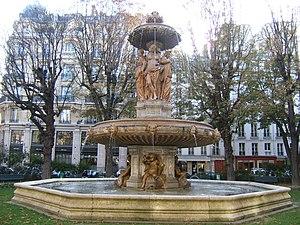
Cet article recense les fontaines du 2ᵉ arrondissement de Paris, en France.
La fontaine Louvois est une fontaine située au milieu du square Louvois, créé en 1830. Ce square occupe la place d'un ancien opéra, l'Opéra de la rue de Richelieu, construit en 1792 et démoli en 1820. Le square se trouve dans le 2ᵉ arrondissement de Paris, rue Richelieu, au niveau de l'entrée de la Bibliothèque nationale de France.